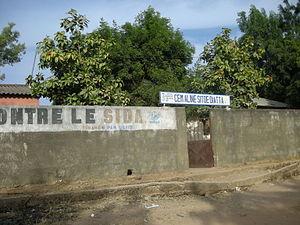
Aline Sitoé Diatta est une héroïne de la résistance sénégalaise et particulièrement de la Casamance contre la colonisation française.
Oussouye est une commune de la Basse-Casamance, au sud du Sénégal.